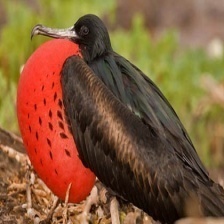
Species: FRIGATE
Scientific name: FREGATIDAE